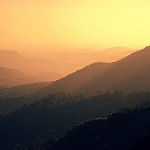
Scene: Outdoor